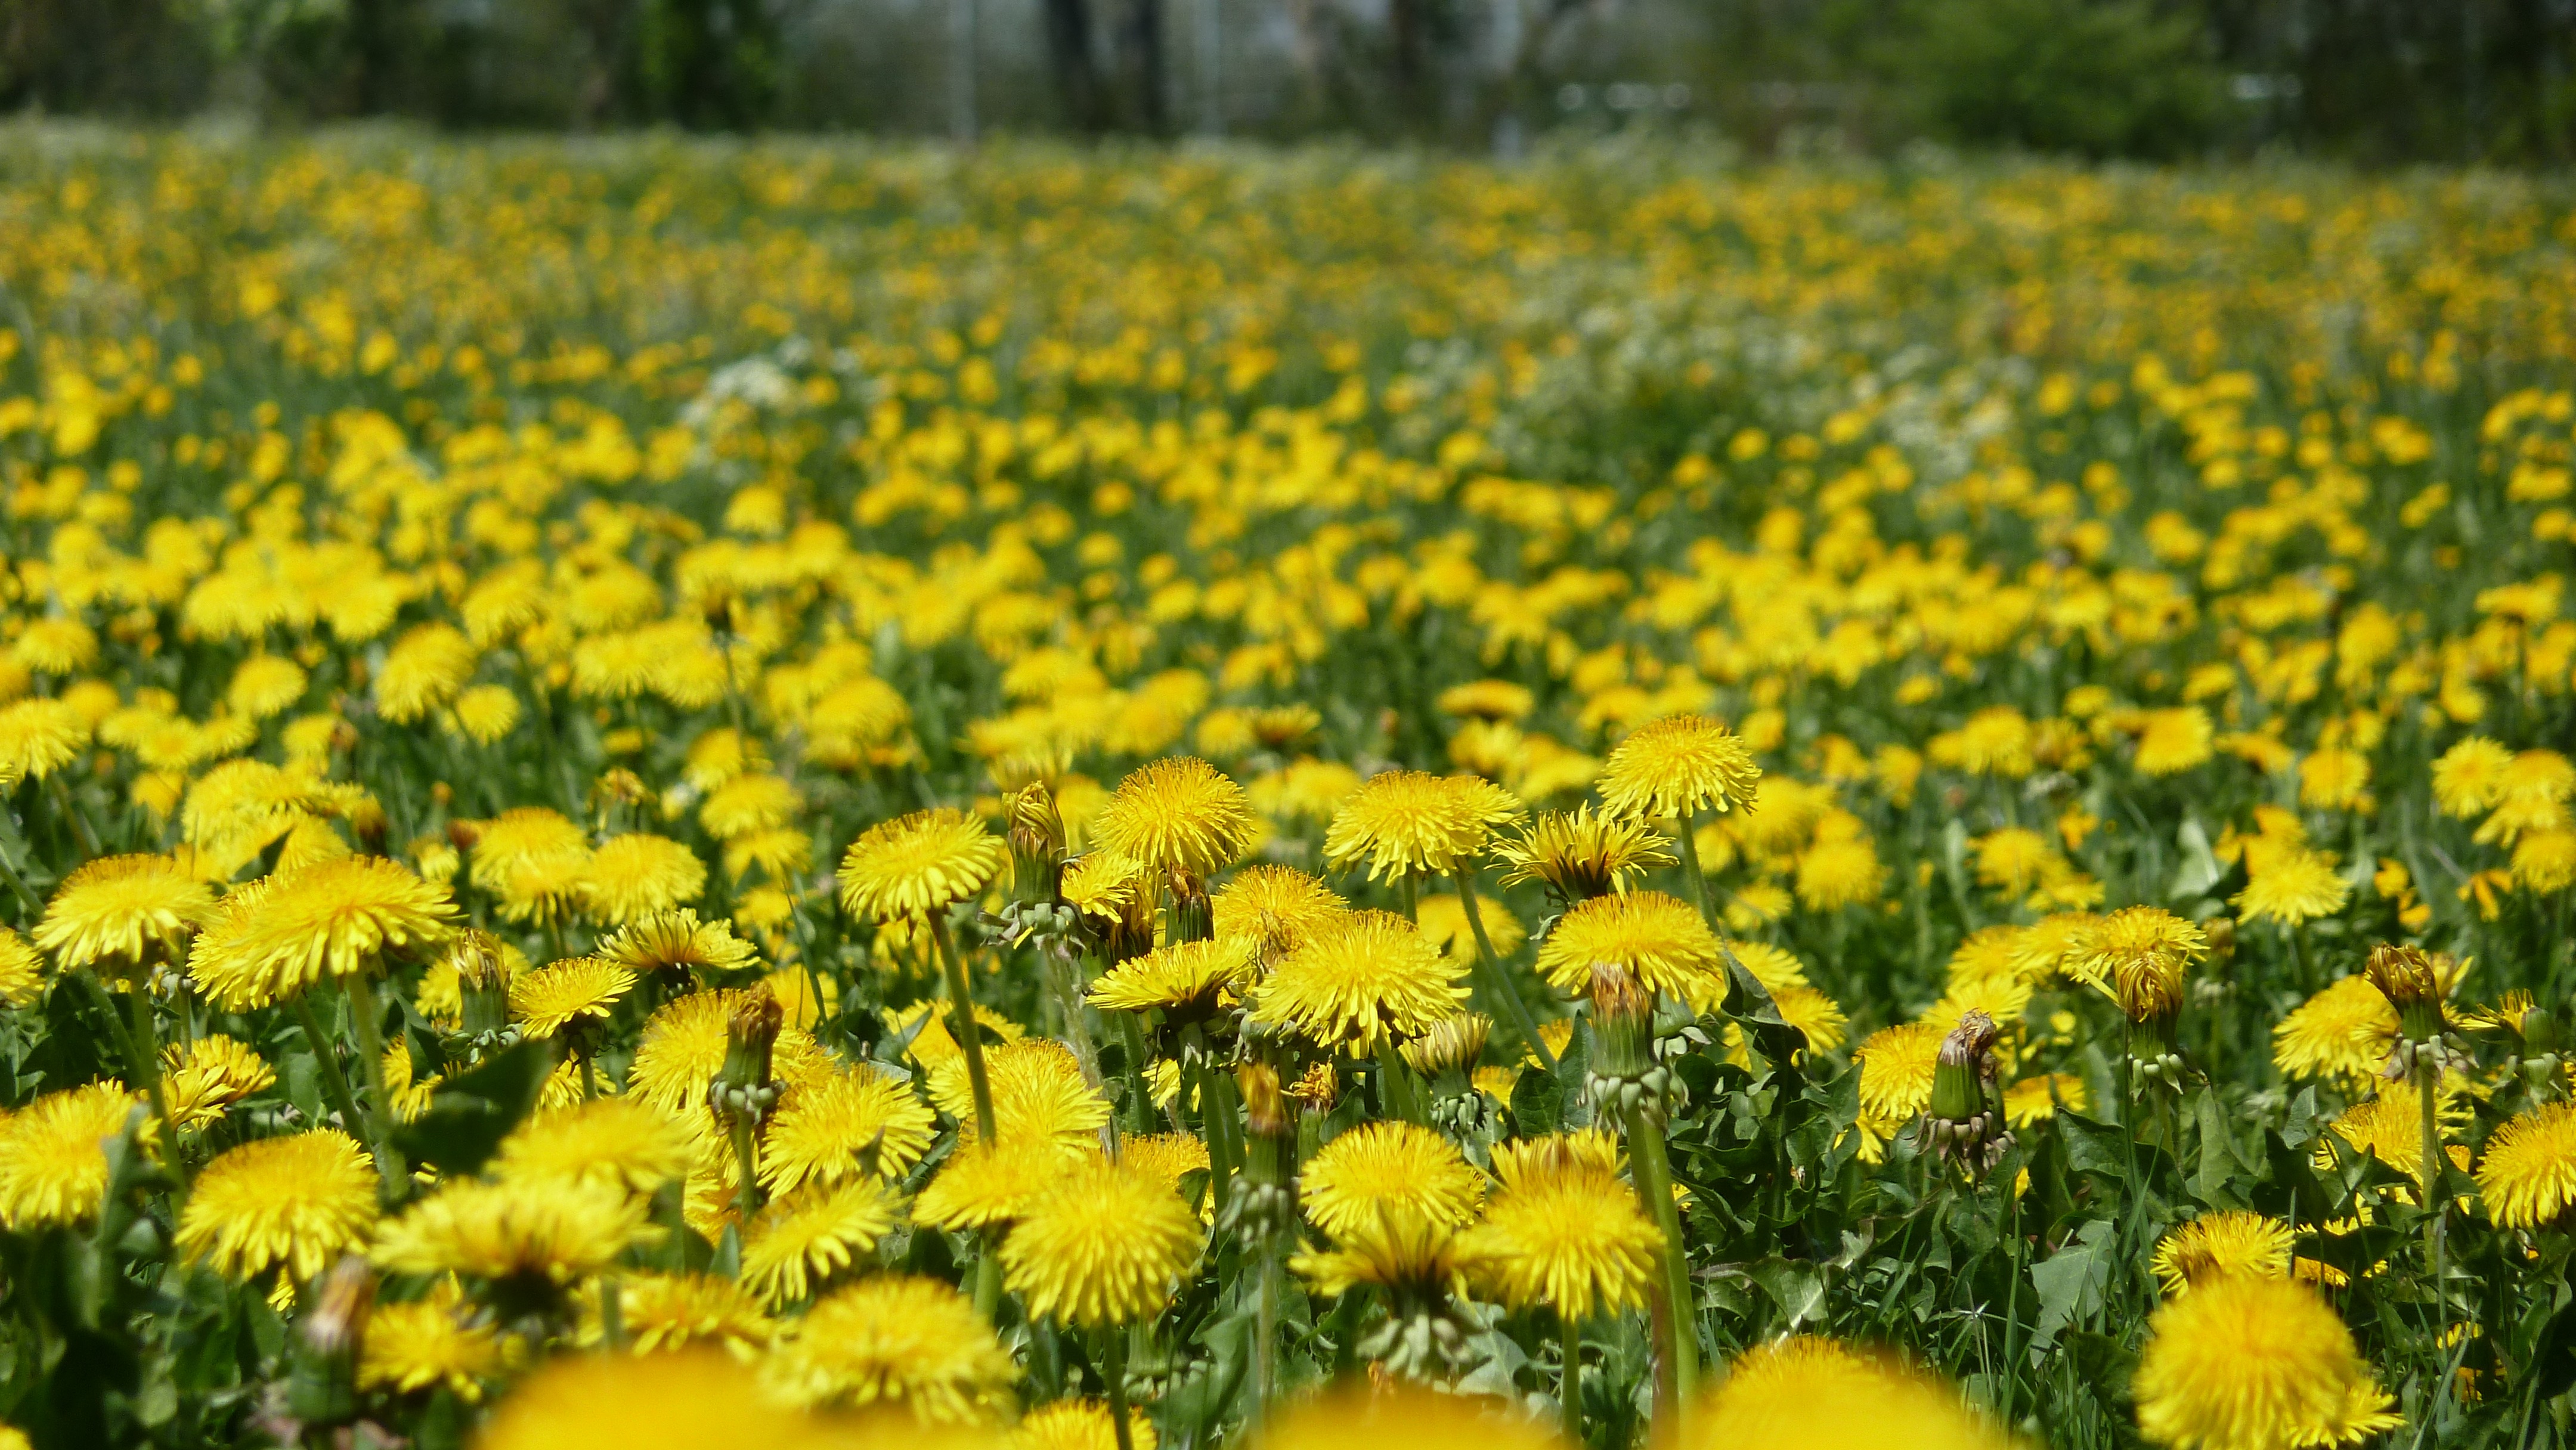
nature, plant, field, meadow, dandelion, prairie, flower, bloom, spring, produce, yellow, flora, sunflower, wildflower, flowers, wildflowers, flowering plant, daisy family, land plant